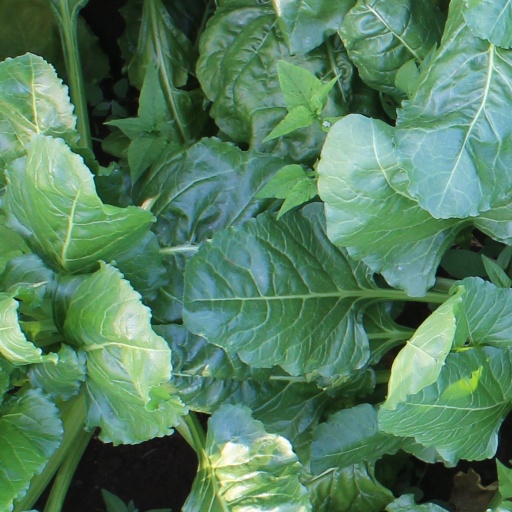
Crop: sugar beet